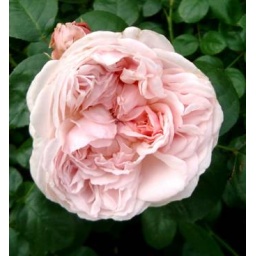
flowers included in table centres and bouquet